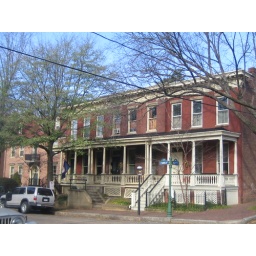
houses in church hill neighborhood